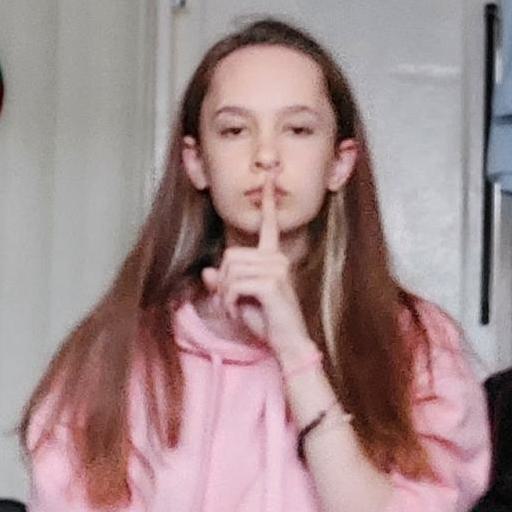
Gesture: mute